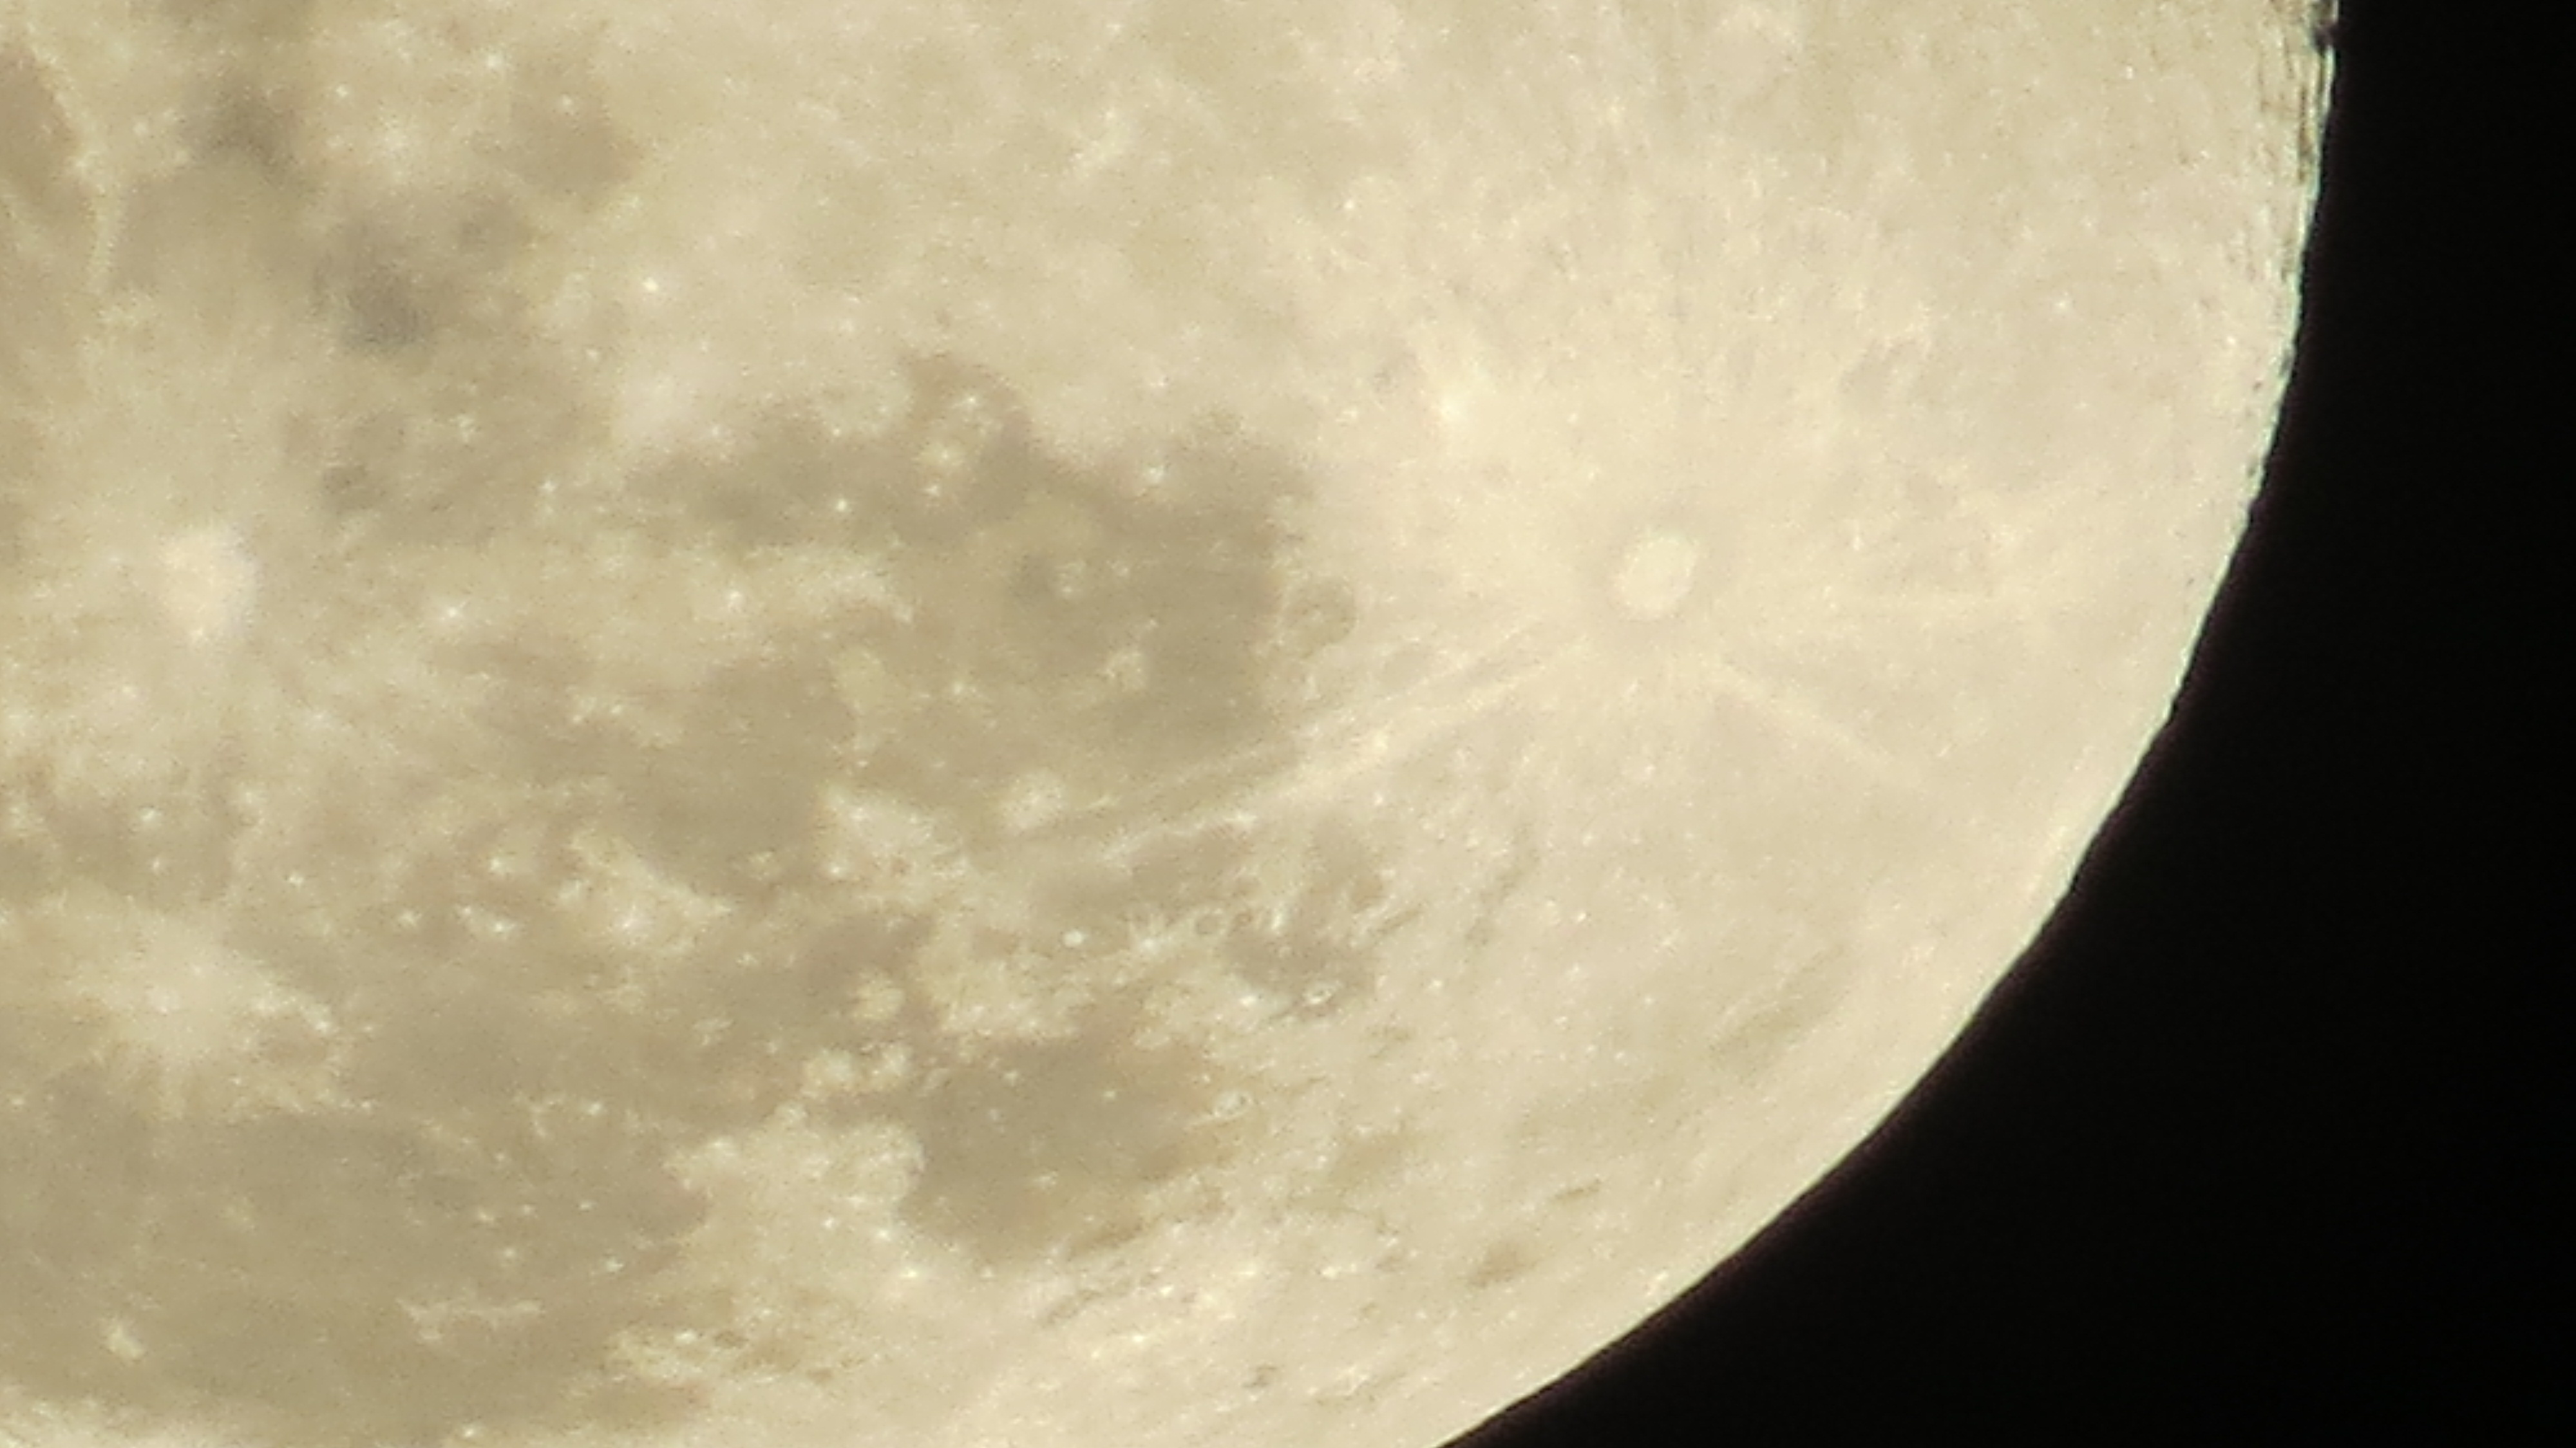
moon, celestial event, astronomical object, atmospheric phenomenon, full moon, sky, astronomy, space, monochrome, monochrome photography, black and white, event, circle, universe, macro photography